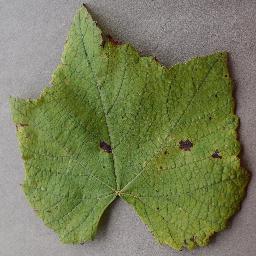
Label: Grape___Leaf_blight_(Isariopsis_Leaf_Spot)